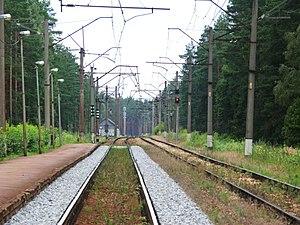
La ligne de Zemitāni à Skulte est une ligne ferroviaire lettone de 52 kilomètres de long et de 1 524 mm d'écartement construite au XXᵉ siècle pour relier Riga et Rūjiena.